The Las Vegas Hillbillys

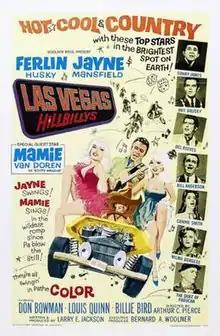
Theatrical release poster

The Las Vegas Hillbillys is a 1966 American country music comedy film directed by Arthur C. Pierce and starring Jayne Mansfield and Mamie Van Doren. The 1967 sequel film "Hillbillys in a Haunted House" soon followed with a similar cast.